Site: brandenburg
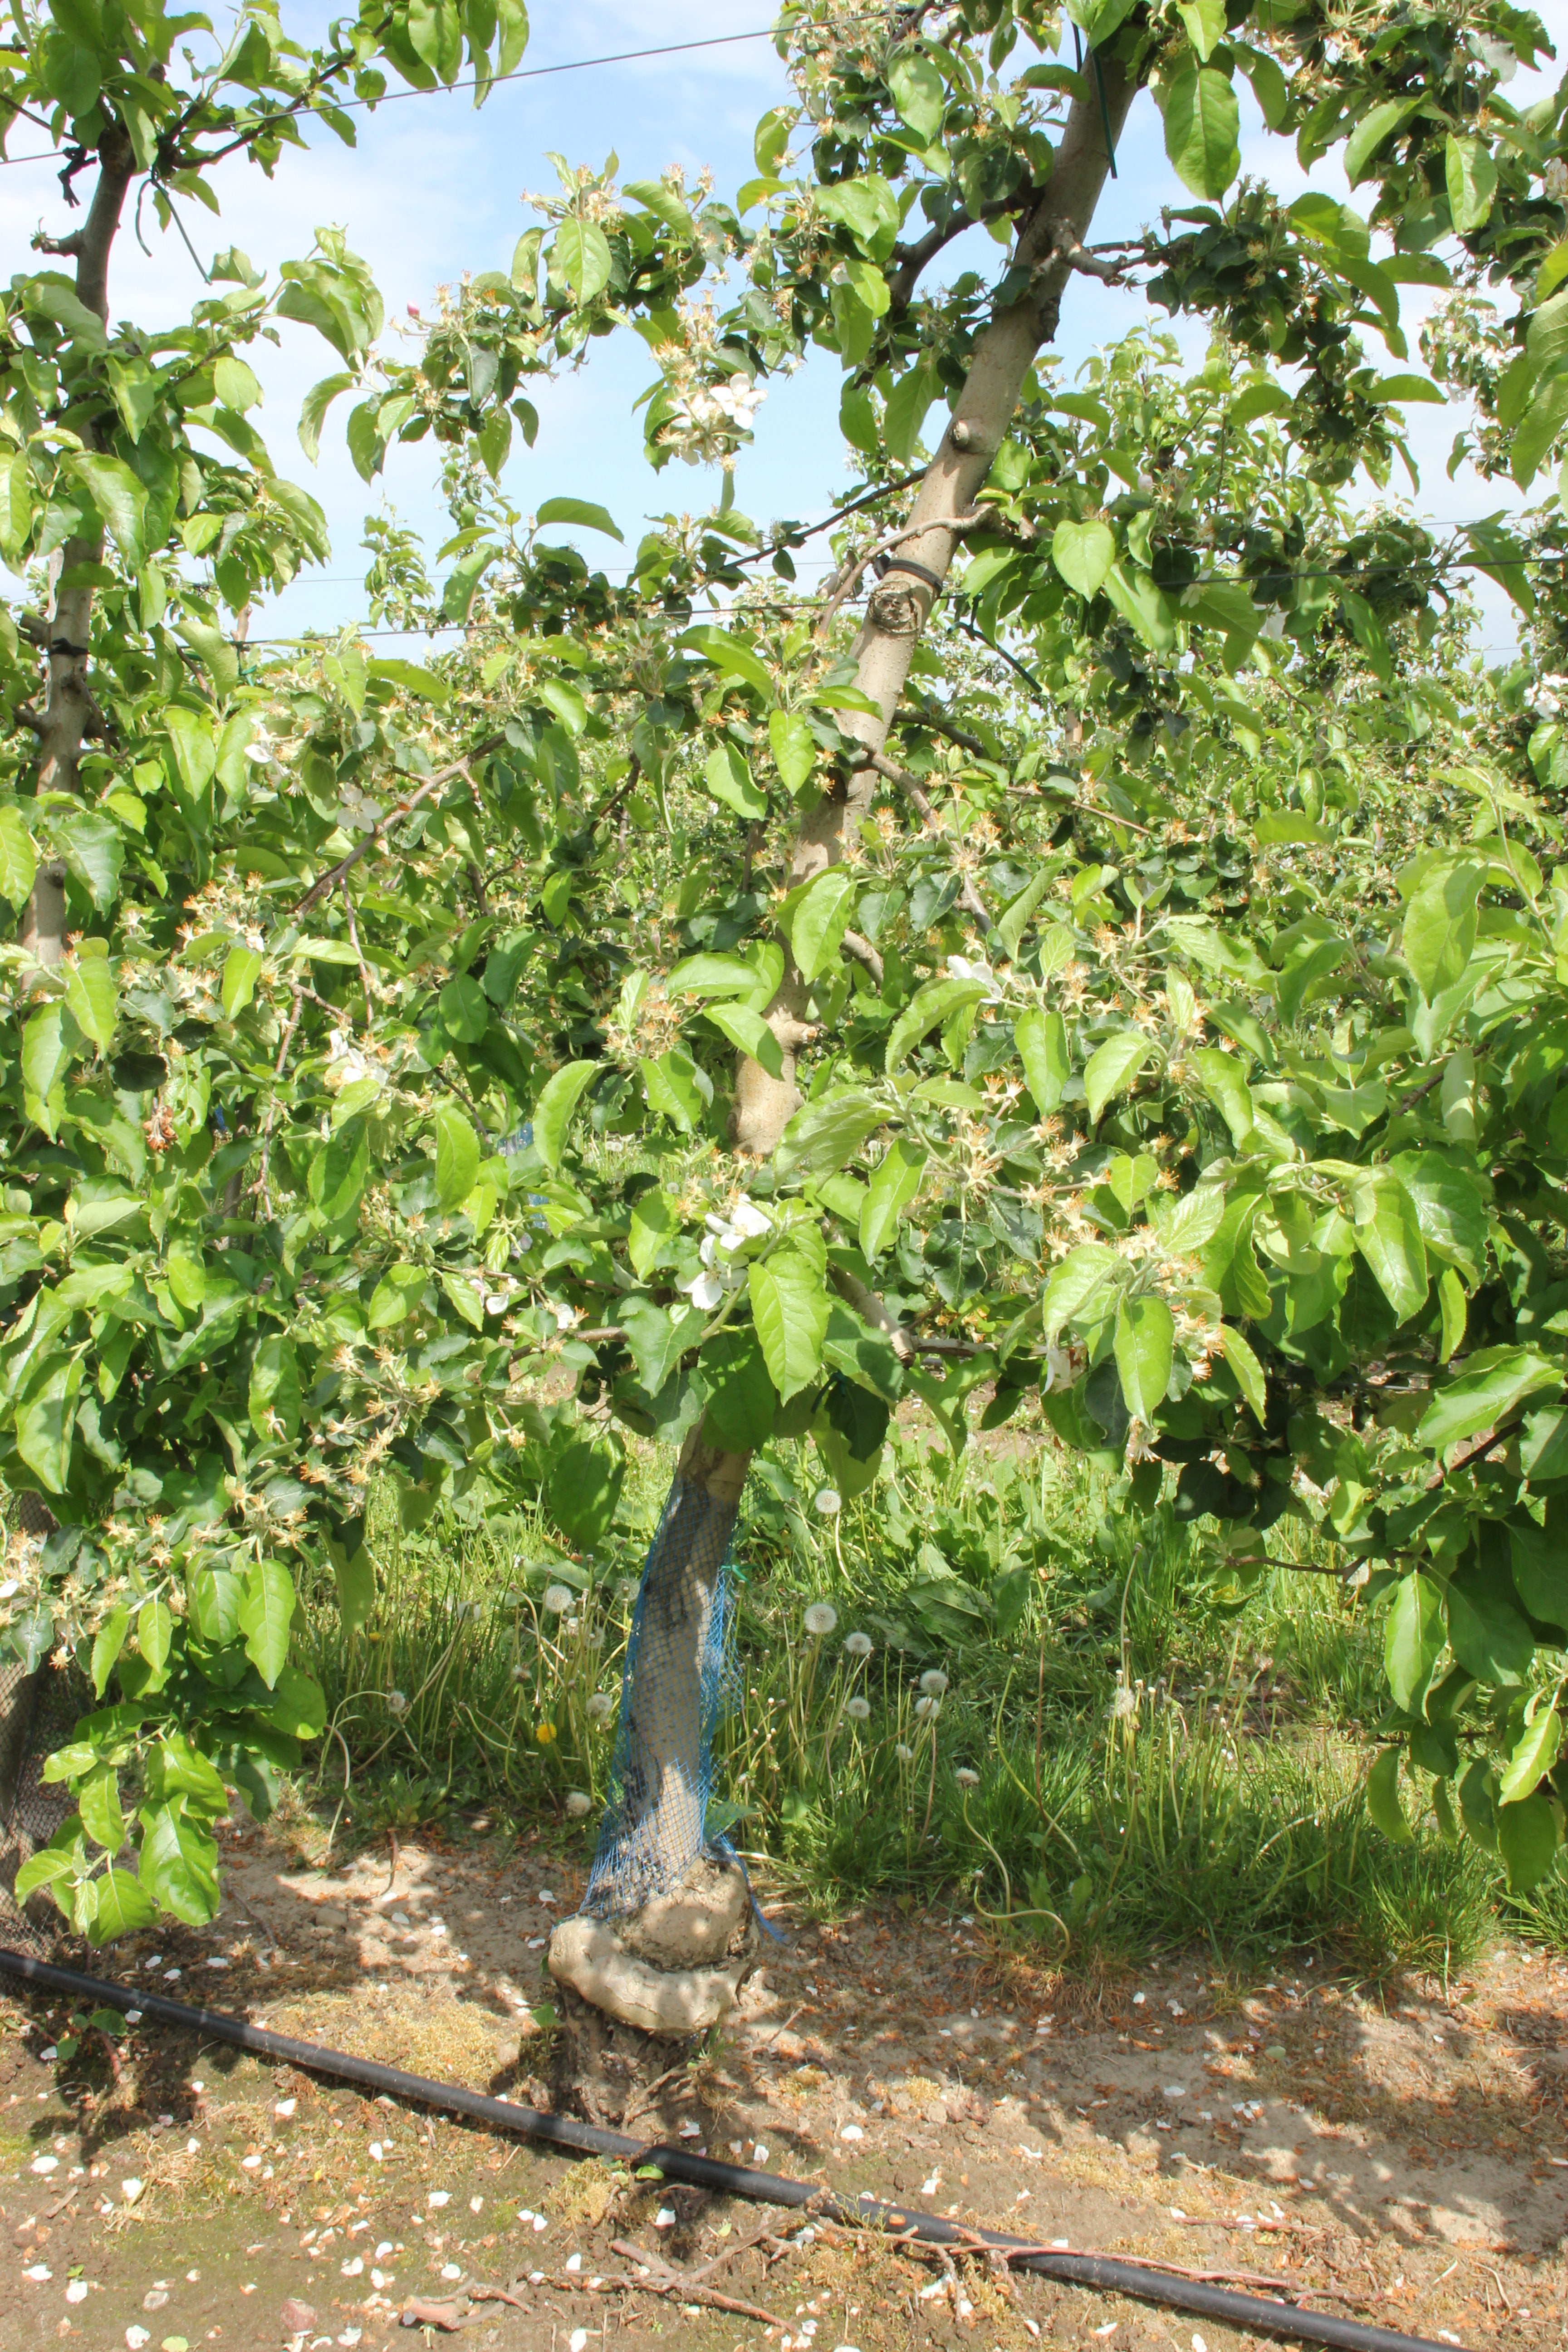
Growth stage (BBCH 67): Flowering